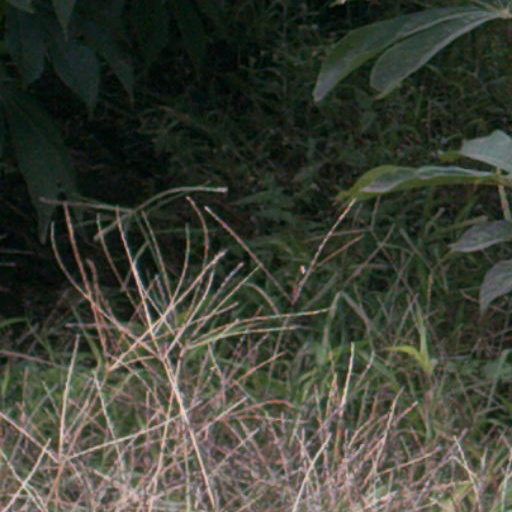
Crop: cassava